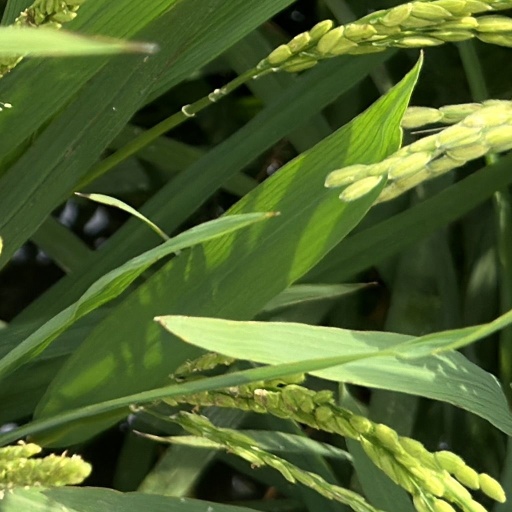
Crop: rice